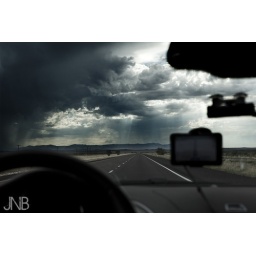
I was bored sitting in the back of the car while Franky was driving through Texas on the I-10